Jason Bay

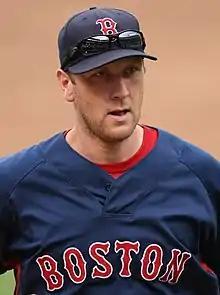
Bay with the Boston Red Sox in 2009

Jason Raymond Bay (born September 20, 1978) is a Canadian-American former professional baseball left fielder who played 11 seasons in Major League Baseball (MLB). Initially drafted by the Montreal Expos, he played for the San Diego Padres, Pittsburgh Pirates, Boston Red Sox, New York Mets and Seattle Mariners.